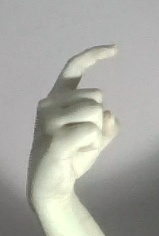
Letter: ra